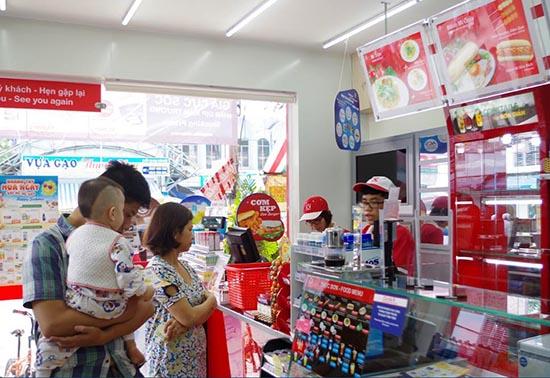
người phụ nữ mặc váy trắng với nhiều hoạ tiết đang tính tiền